Charles Schwab Field Omaha

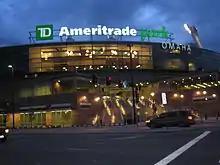
Entrance; May 2011

The 2011 CWS, the first played at the park, consisted of 14 sessions with a total attendance of 321,684 for an average session attendance of 22,977. The 2011 total was both the highest since 2005 and 2,294 spectators more than the 2010 per-game average of 20,683.